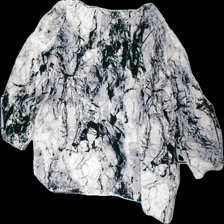
View: back
Type: Blouse
Category: Ladies
Brand: Isolde
Colors: Black
Material: 100% Viscose
Pattern: Other
Cut: Loose
Size: XXL
Season: All
Price range: 50-100
Recommended usage: Reuse